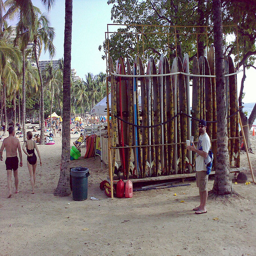
A man standing next to palm trees next to a bunch of surfboards.
A SURFING BOARD STAND WITH A PERSON STANDING NEAR BY.
A man standing in front of many surfboards at the beach.
A palm tree lined beach contains a large surf board rack, and people milling about.
A group of people standing on the sands at the beach